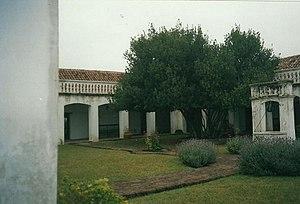
La province de Córdoba est une province de l'Argentine. Située dans le centre-nord du pays, elle est parfois appelée le « Cœur de l'Argentine ». Sa capitale est Córdoba, la deuxième plus grande ville du pays. La province a une superficie de 165 321 km² et une population de 3 567 654 habitants en 2015, ce qui en fait la deuxième province la plus peuplée du pays, après celle de Buenos Aires.